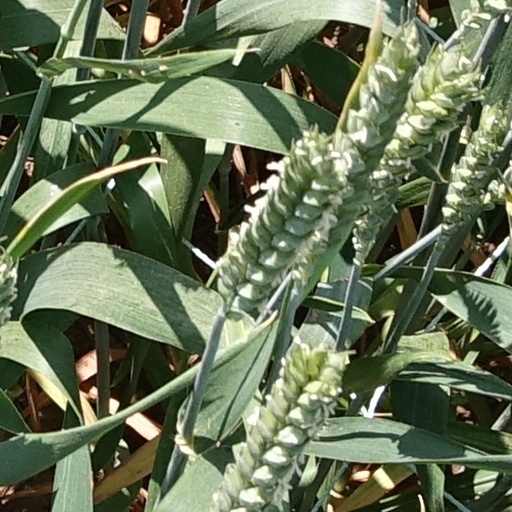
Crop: wheat